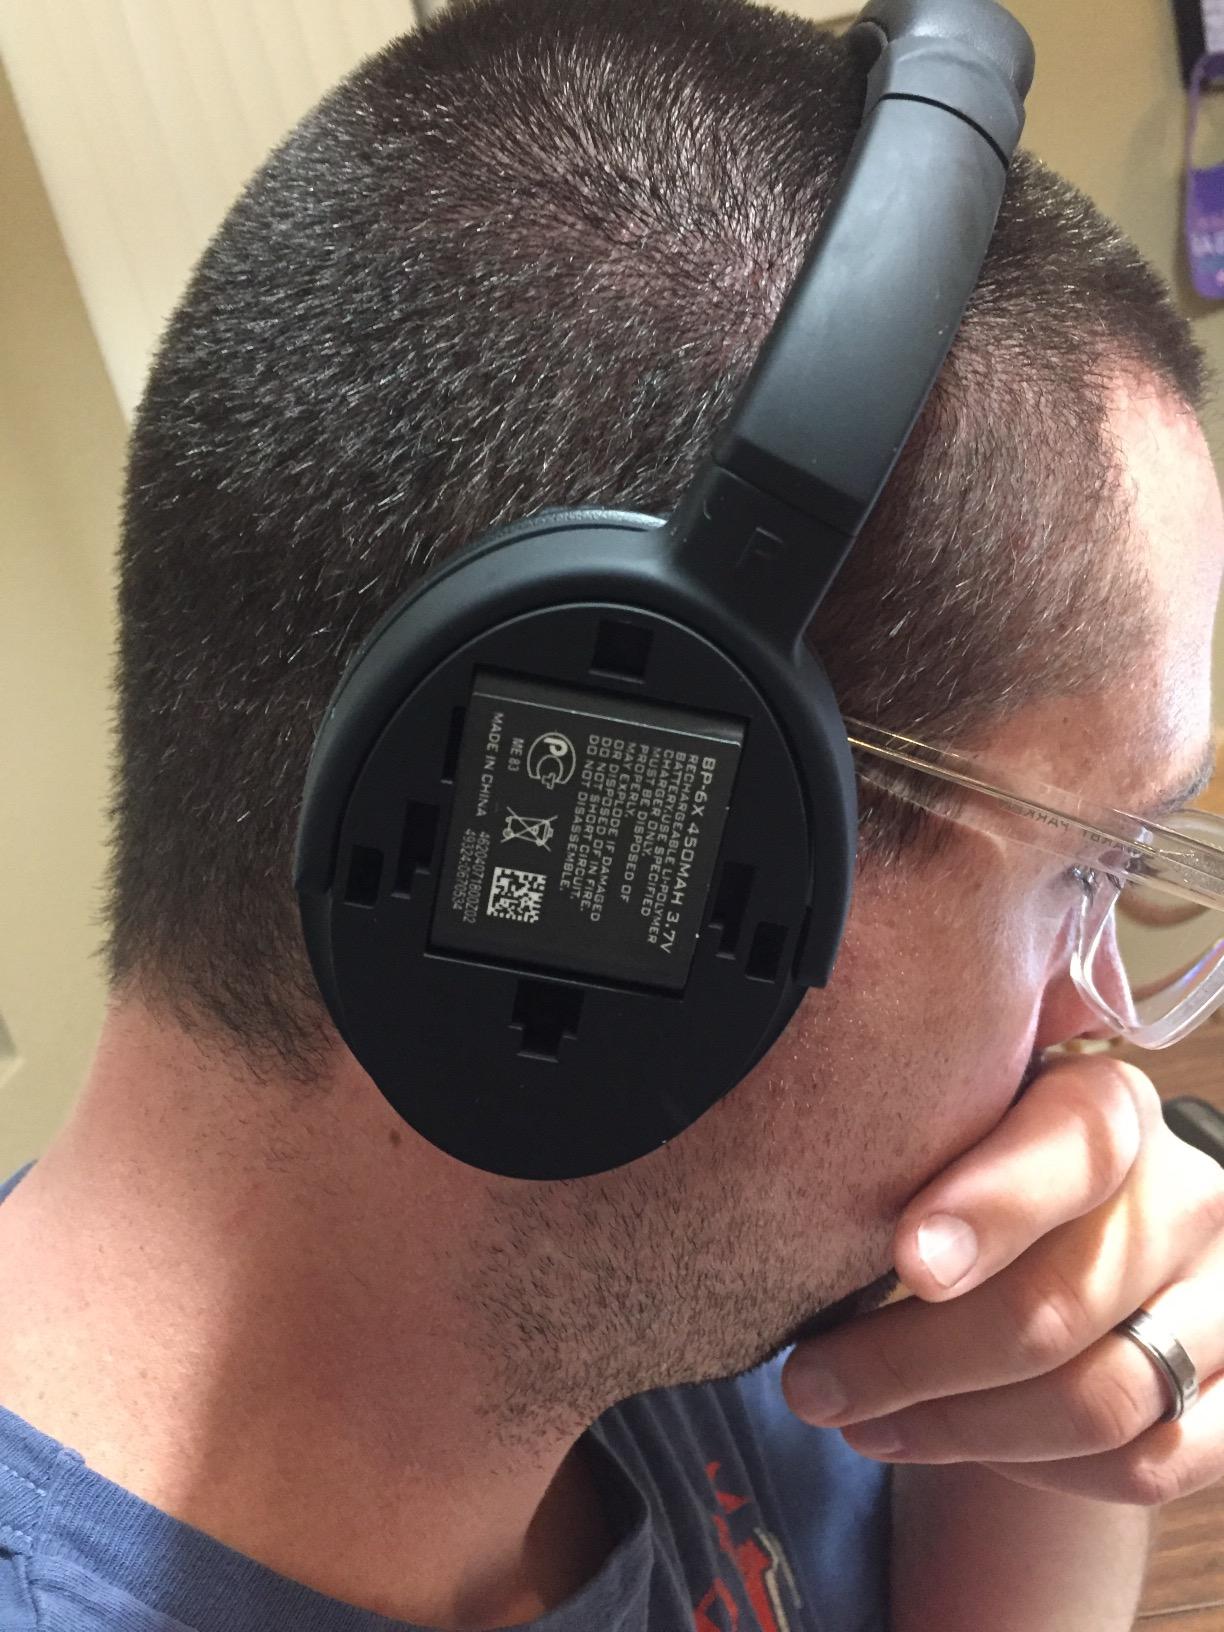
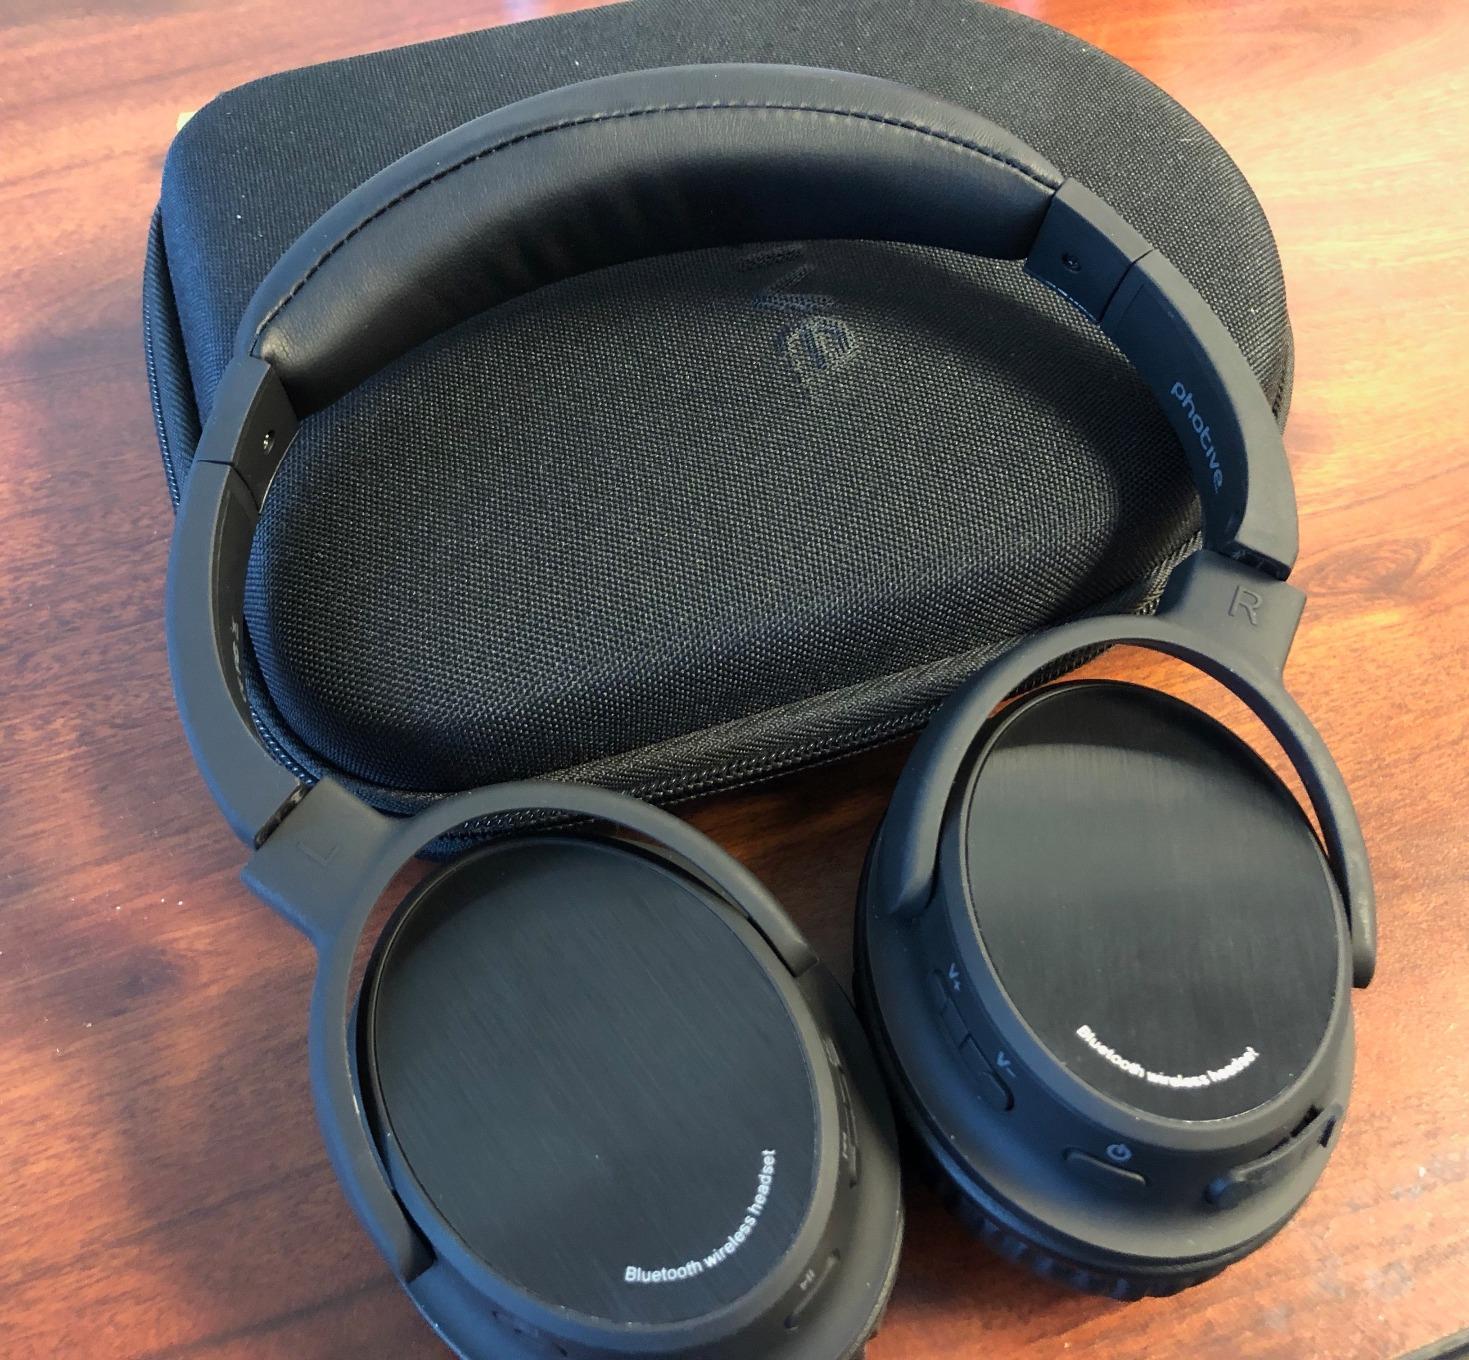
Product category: headphones
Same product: yes